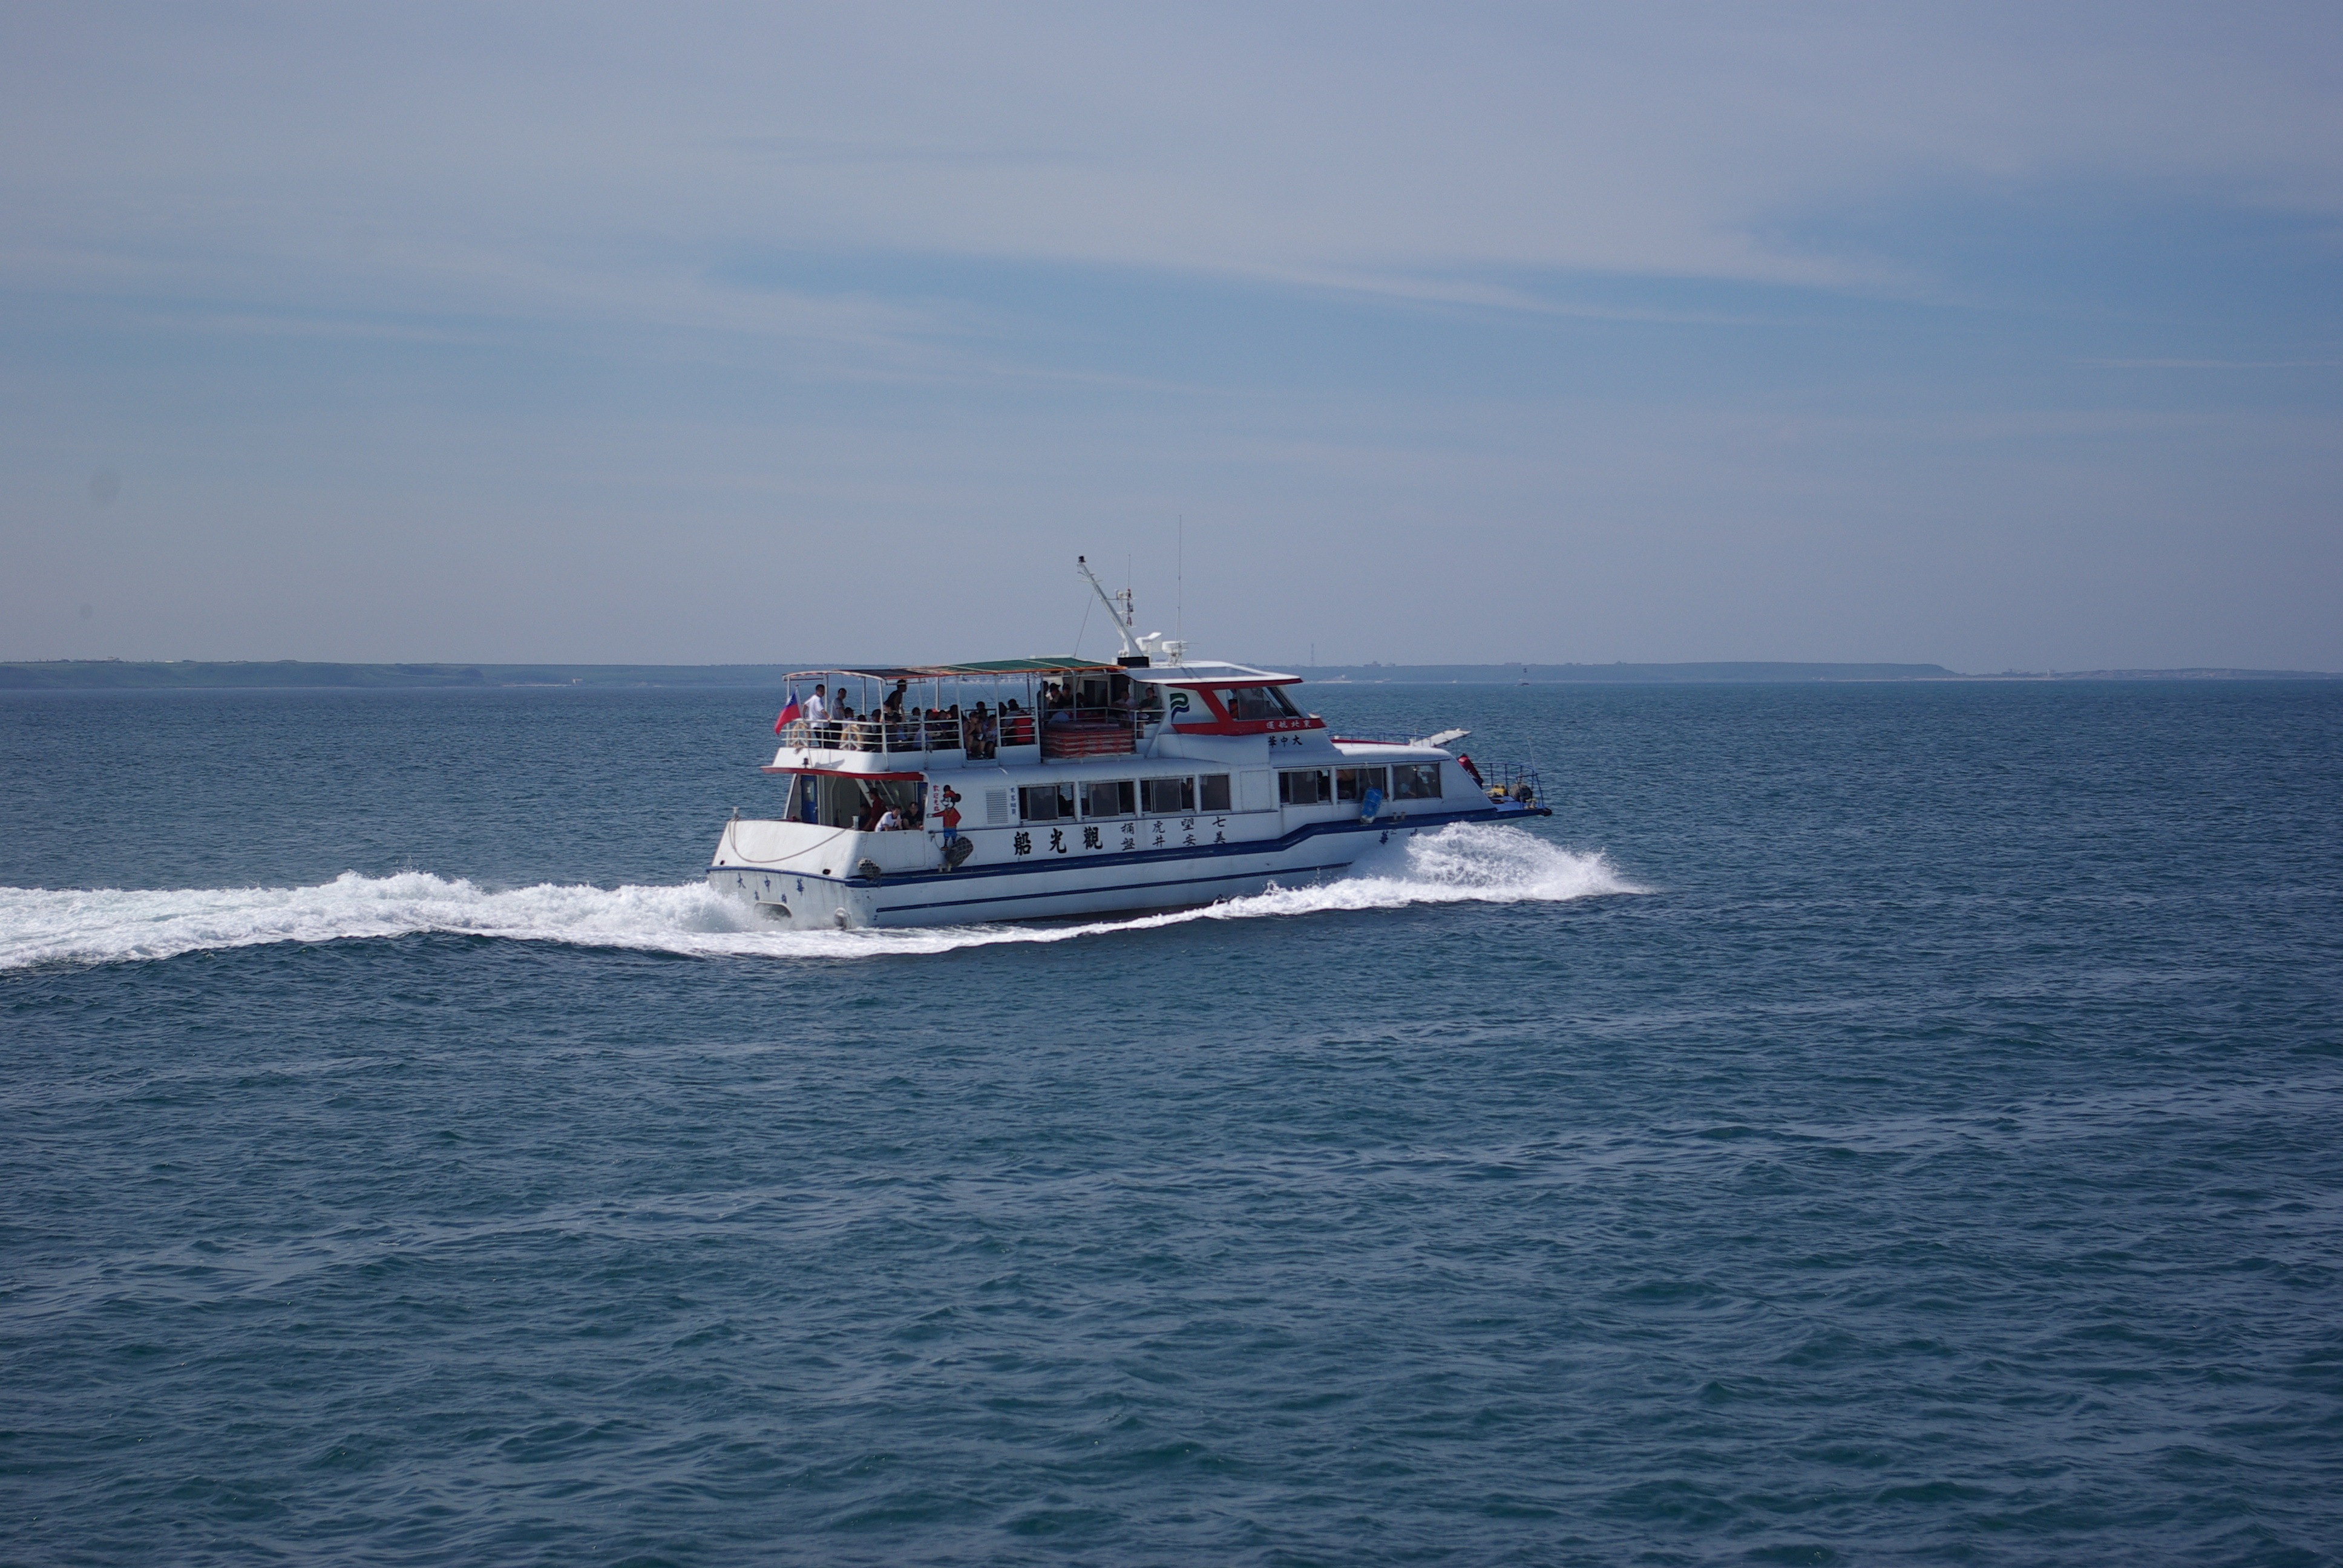
sea, coast, boat, ship, travel, transport, shop, vehicle, yacht, island, ferry, boating, watercraft, penghu, passenger ship, luxury yacht, patrol boat, male passengers